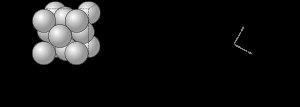
L'orientation cristalline est l'orientation d'un cristallite par rapport à l'objet dont il fait partie.